Belleperche Abbey

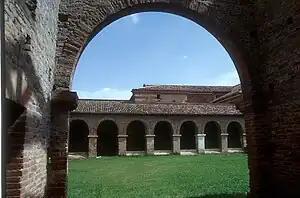
Cloister of the former abbey

Belleperche Abbey (bella pertica) is a former Cistercian abbey in Tarn-et-Garonne, Occitanie, in France, about 7 kilometres south of Castelsarrasin and 20 kilometres west of Montauban, situated on the Garonne.